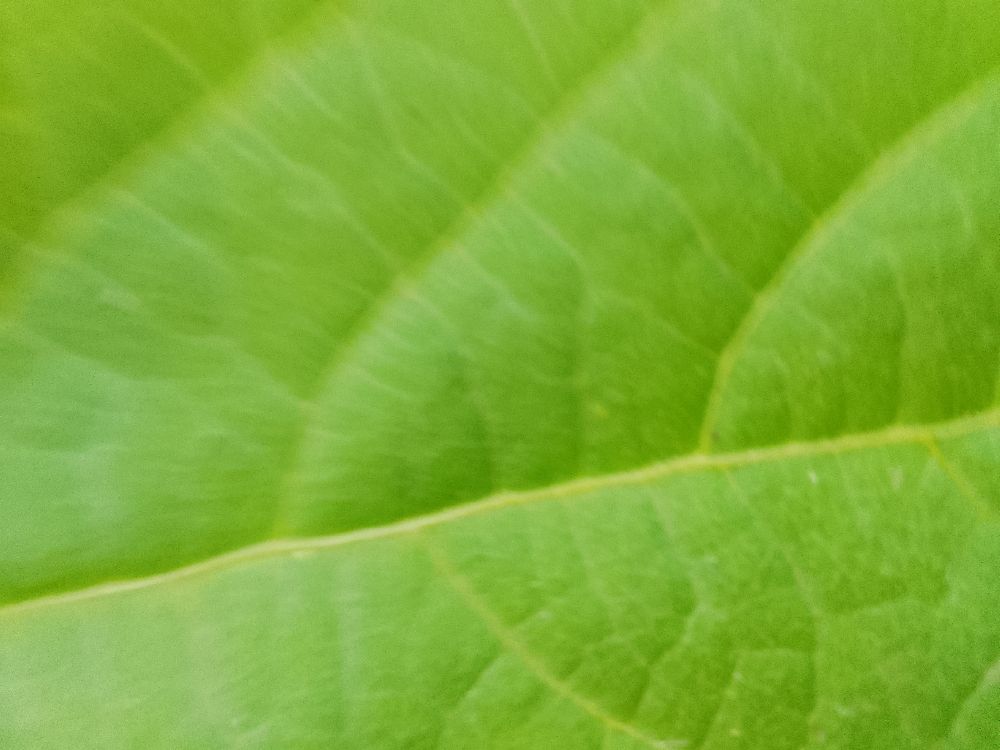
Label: healthy